The Gray Champion

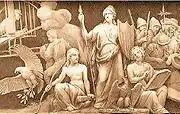
"America and History" - The first panel in the "Frieze of American History" in the rotunda of the United States Capitol (1878) shows Columbia, the personification of the United States, wearing a Phrygian liberty cap. Puritan soldiers can be seen in the background, with Clio, the muse of historiography, in the foreground.

In addition to the location, the specific historical background has also been chosen with care. The uprising against Andros in 1689 was often portrayed in 19th century American historiography as a kind of stage rehearsal for the American Revolution, even though the Puritans, who were better known for their austerity and fear of God, were only partially suited to the rebel role intended for them. George Bancroft, the leading American historian of his time, describes the uprising as an early manifestation of a specifically American desire for freedom that was already present at the time and an important stage in the formation of the nation. Although his twelve-volume "History of the United States" was not published until 1834 and cannot be considered a direct model, Hawthorne was certainly familiar with his earlier writings. Bancroft's account has often been compared to "The Gray Champion", and George Dekker even describes Hawthorne's prose as its "fictional clone." Hawthorne already points out in the first sentence that history seems to be repeating itself here, and the second makes use of the anti-monarchist invective found in Bancroft, but also in English Whig historians such as Thomas Babington Macaulay:"There was once a time when New England groaned under the actual pressure of heavier wrongs than those threatened ones which brought on the Revolution. James II, the bigoted successor of Charles the Voluptuous, had annulled the charters of all the colonies, and sent a harsh and unprincipled soldier to take away our liberties and endanger our religion. The administration of Sir Edmund Andros lacked scarcely a single characteristic of tyranny […]